The Tale of Mrs. Tiggy-Winkle

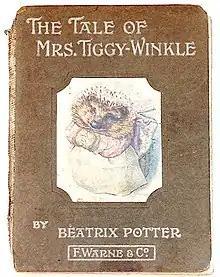
First edition cover

The Tale of Mrs. Tiggy-Winkle is a children's book written and illustrated by Beatrix Potter. It was published by Frederick Warne & Co. in October 1905. Mrs. Tiggy-winkle is a hedgehog washerwoman (laundress) who lives in a tiny cottage in the fells of the Lake District. A child named Lucie happens upon the cottage and stays for tea. The two deliver freshly laundered clothing to the animals and birds in the neighbourhood. Potter thought the book would be best enjoyed by girls, and, like most girls' books of the period, it is set indoors with a focus on housework.